Brian Kemp

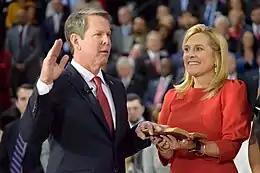
Kemp with his wife Marty as he takes the oath of office as Georgia's 83rd governor

In early 2010, Kemp was appointed Georgia Secretary of State by then-Governor Sonny Perdue. Kemp won the 2010 election for a full term as secretary of state with 56.4% of the vote, to 39.4% for Democratic nominee Georganna Sinkfield. Four years later, Kemp was reelected.